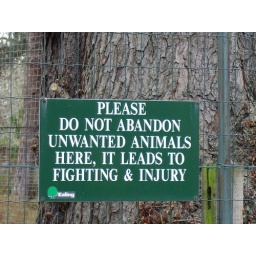
Sad sign in park by the guinea pig enclosure in Brent Lodge Park